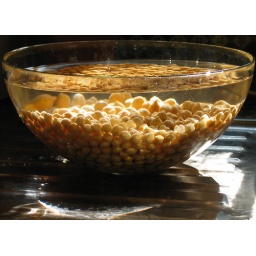
Really odd the way the chickpeas in the bowl reflect on the surface of the water from underneath.